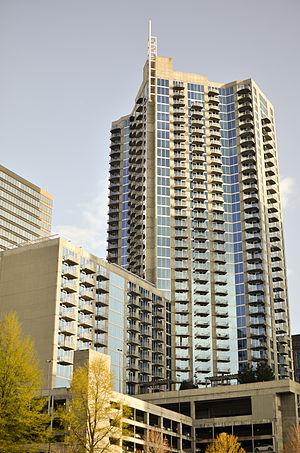
La Twelve Centennial Park Tower I est un gratte-ciel de 150 mètres de hauteur construit dans le Quartier d'affaires d'Atlanta de 2005 à 2007.